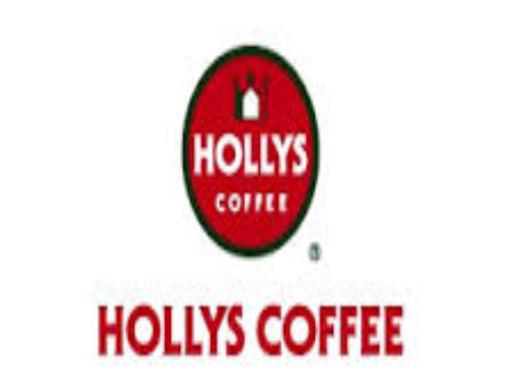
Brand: Hollys Coffee
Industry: Food